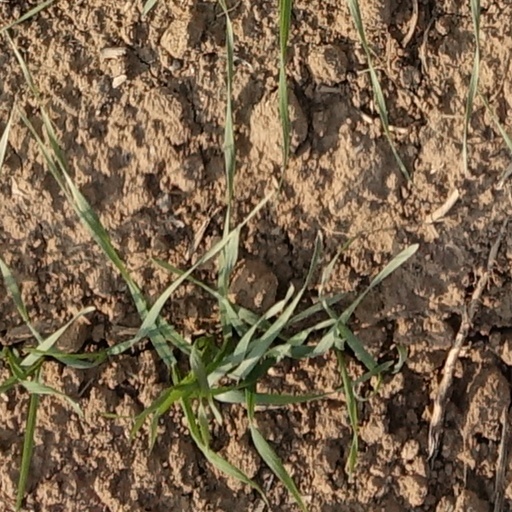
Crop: wheat